Cosmoball

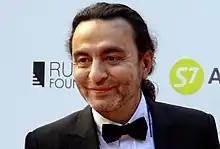
Dzhanik Fayziev, writer and director of "Cosmoball", at Kinotavr in 2016.

In August 2014, Dzhanik Fayziev announced that he is planning to film a blockbuster titled "Cosmoball" about a Russian superhero fighting alien invaders, inspired by the comics of the Marvel Universe, and not about the new work of Russian directors who have decided to take the superhero cinema to a completely new level, Russia Today reports.